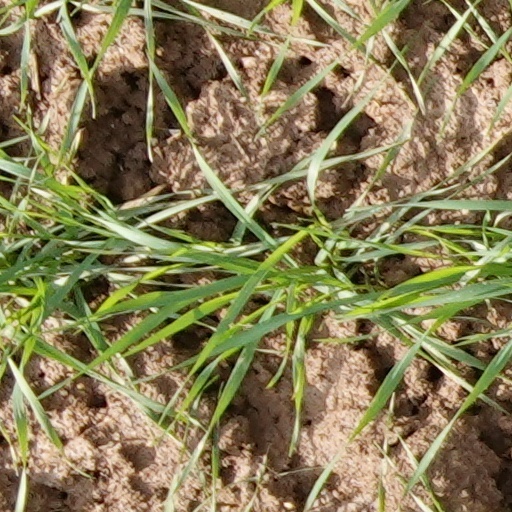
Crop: wheat